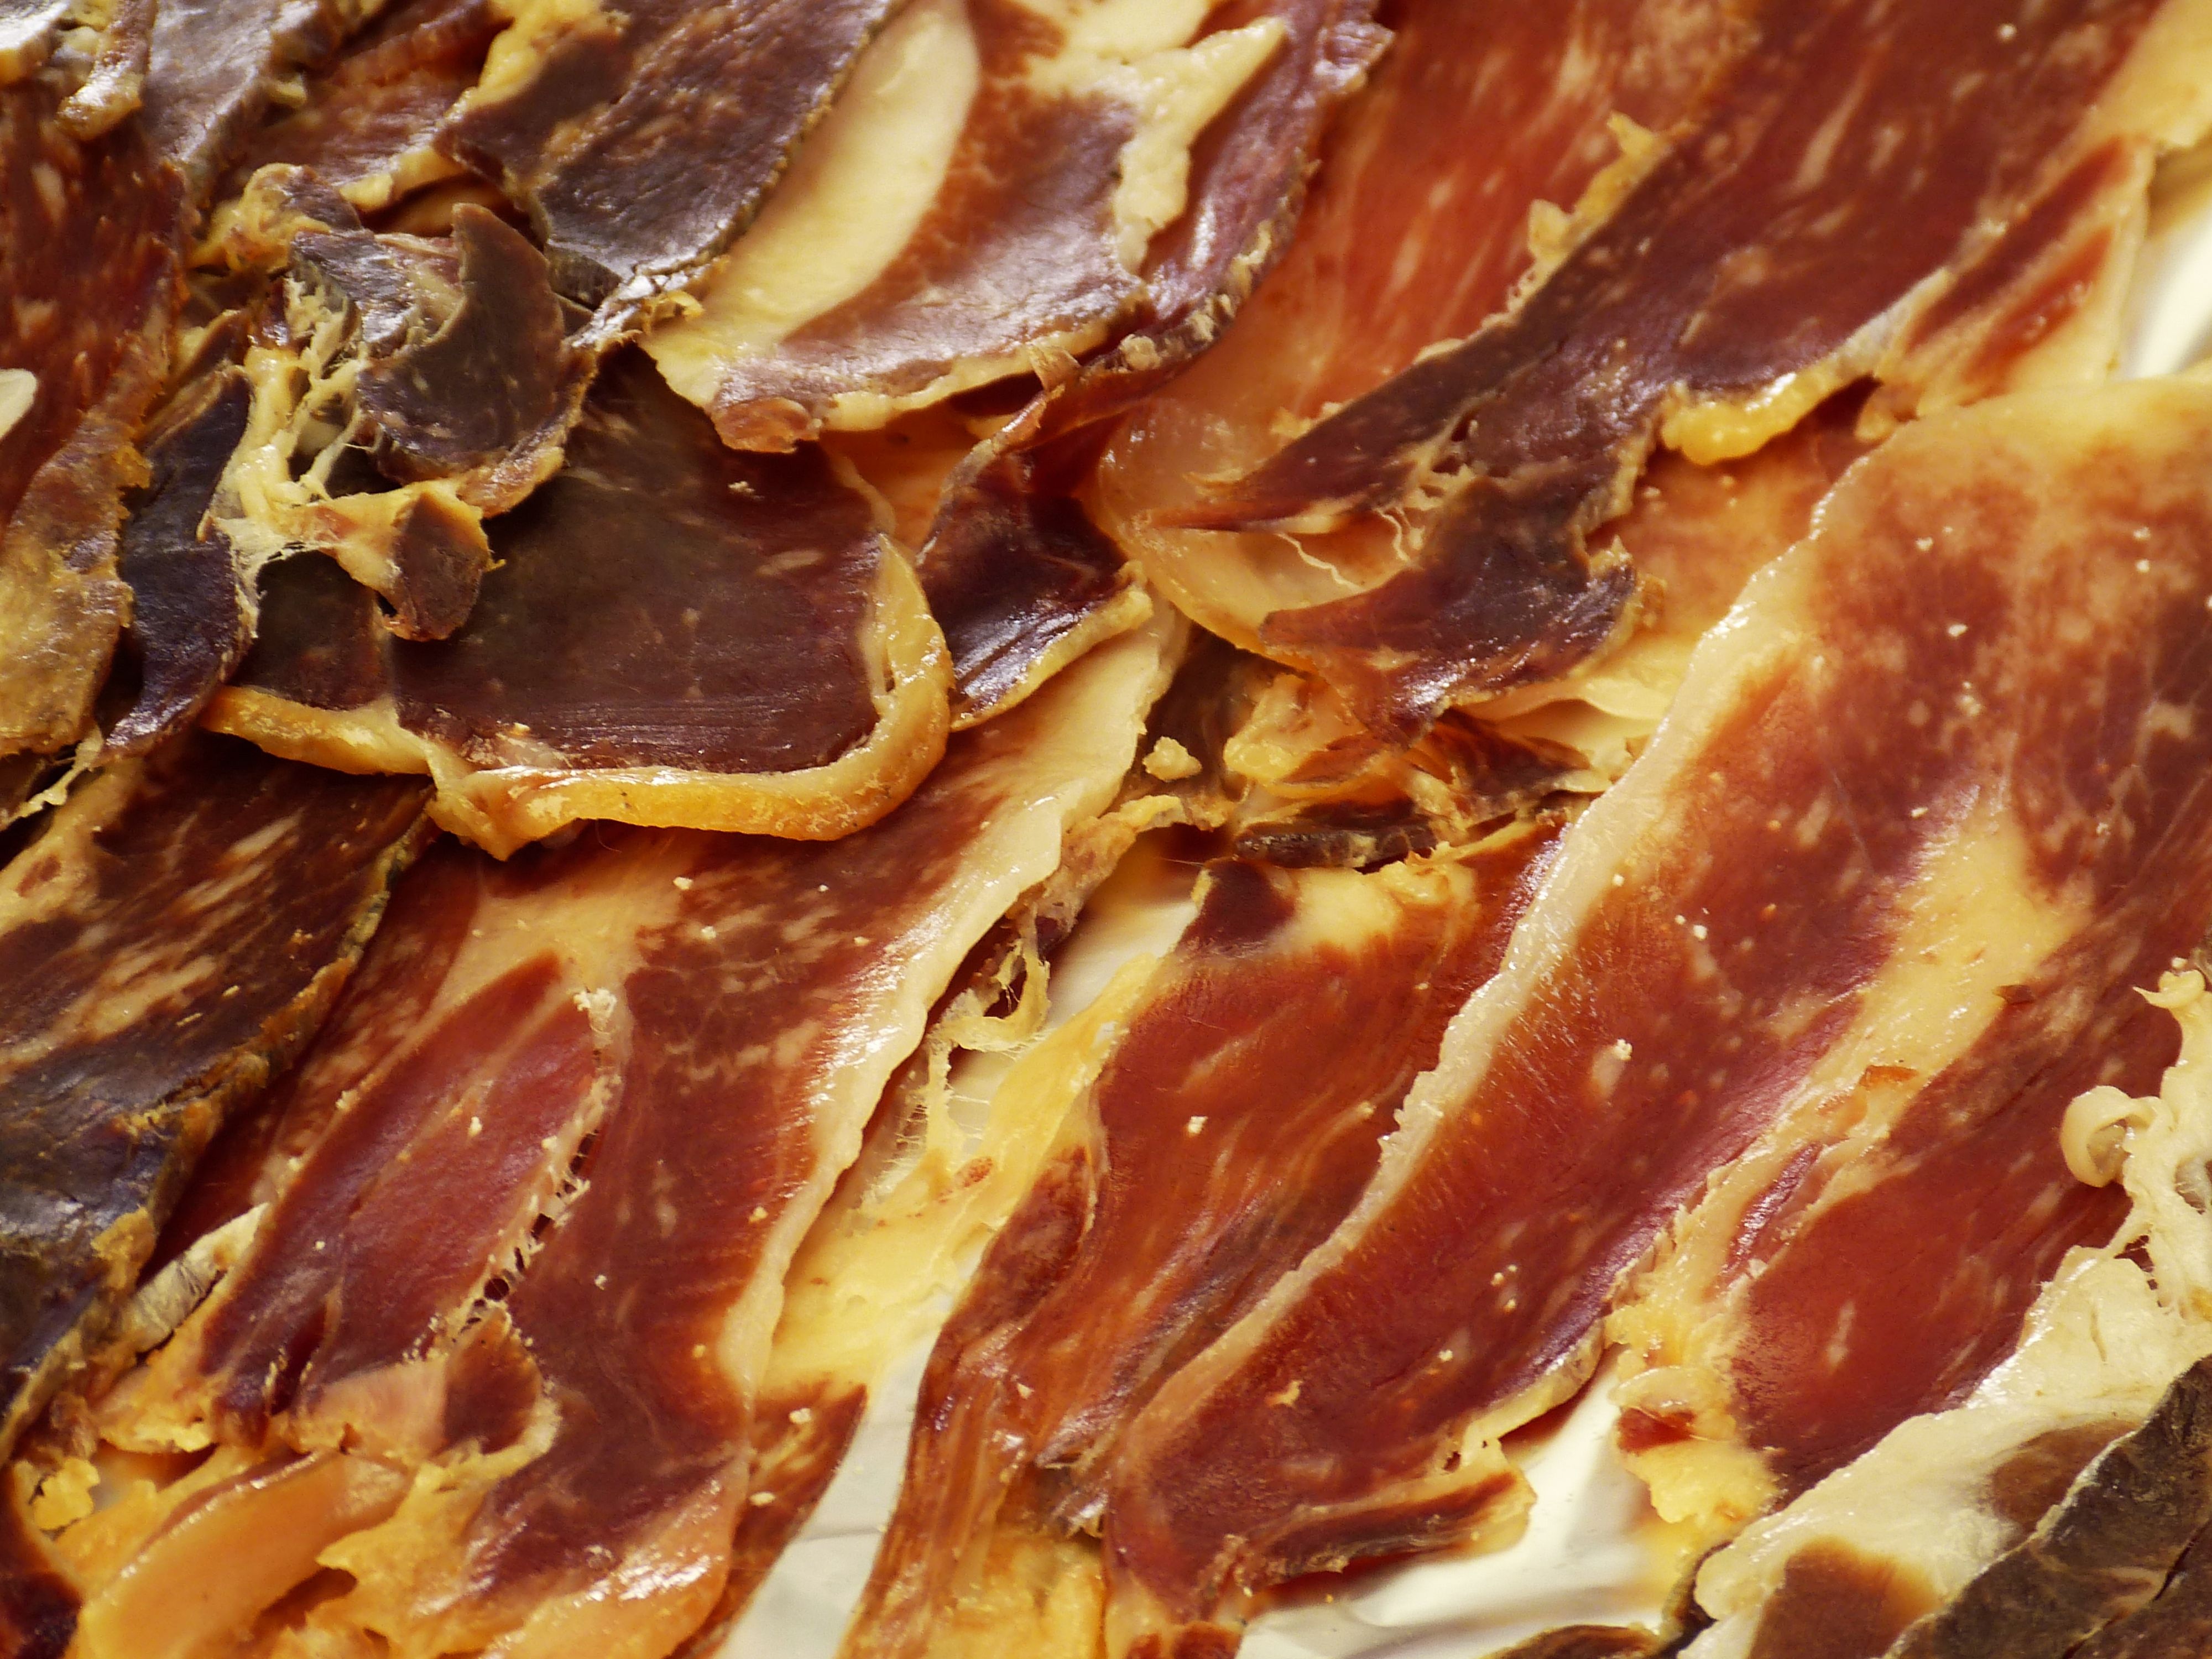
france, dish, meal, food, mediterranean, produce, market, dessert, meat, pork, cuisine, sausage, market stall, nutrition, provence, roasting, ham, south of france, aix, animal source foods